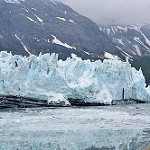
Label: glacier